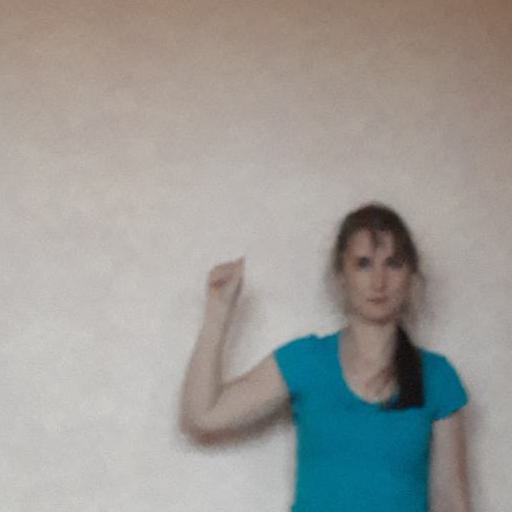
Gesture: fist